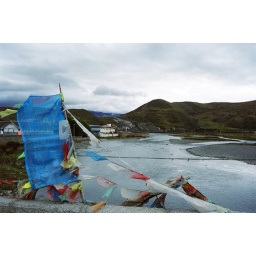
flying over a river bridge.